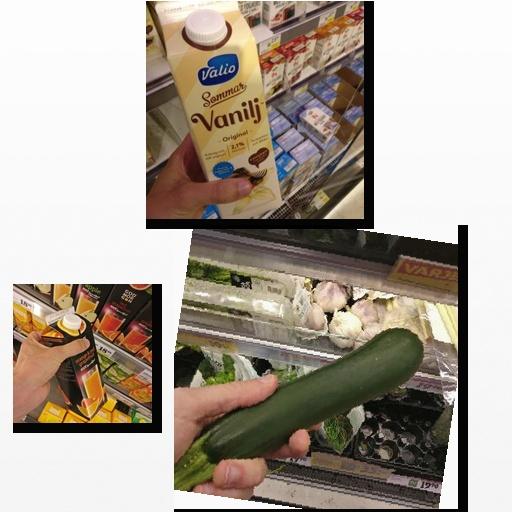
Food items: orange_red_grapefruit_juice, vanilla_yoghurt, zucchini